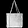
Label: Bag